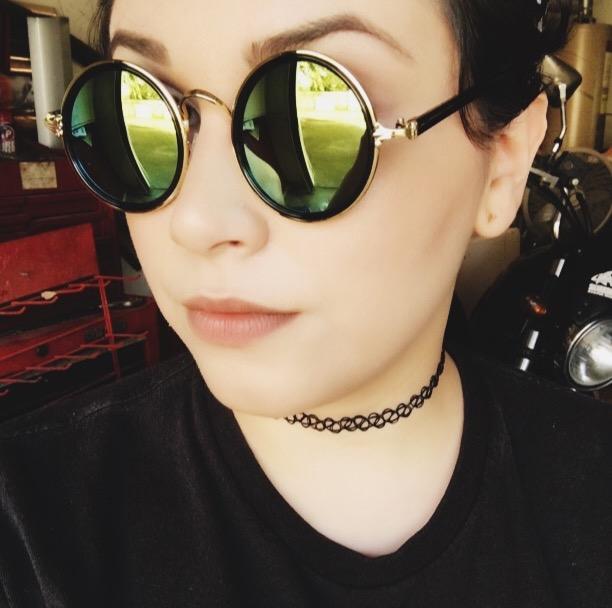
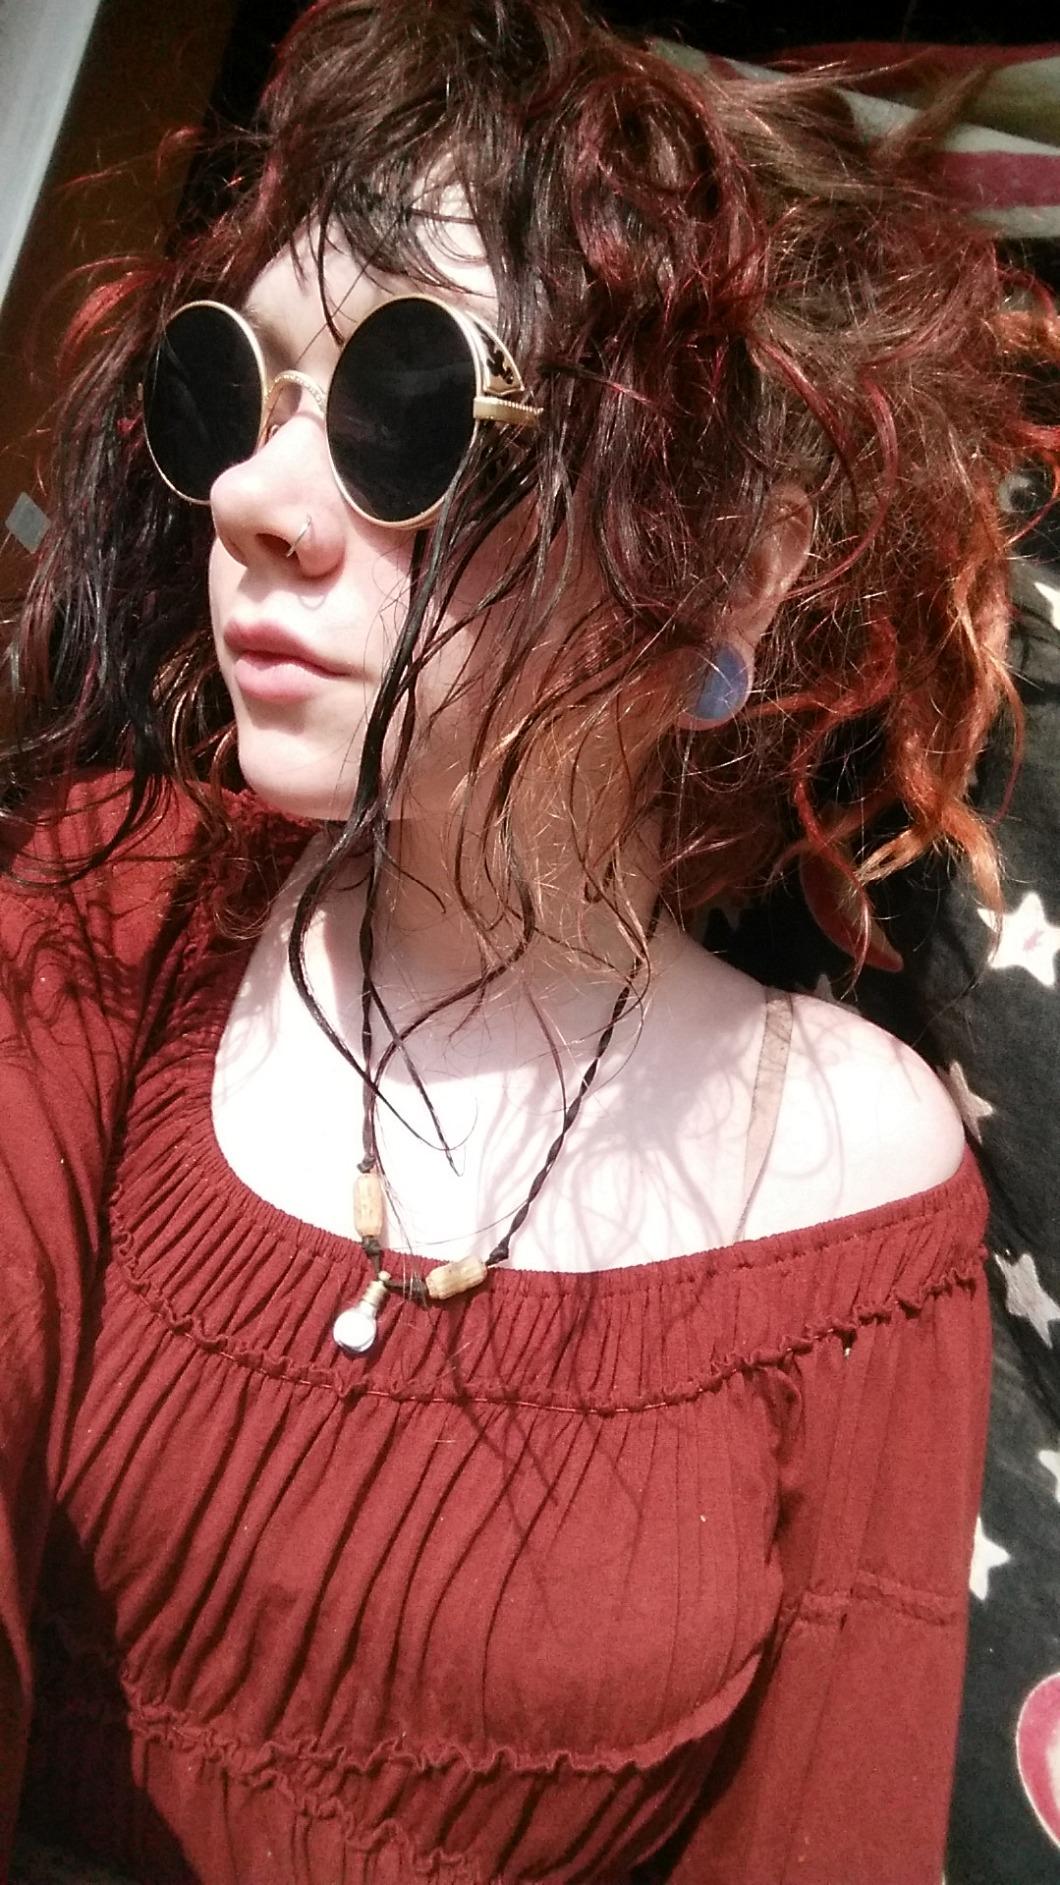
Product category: accessories_sunglasses
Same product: no